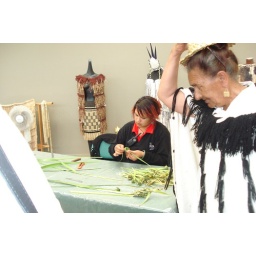
Maori girl making roses from the leaves of an Agave plant overlookjed by an old Maori woman.